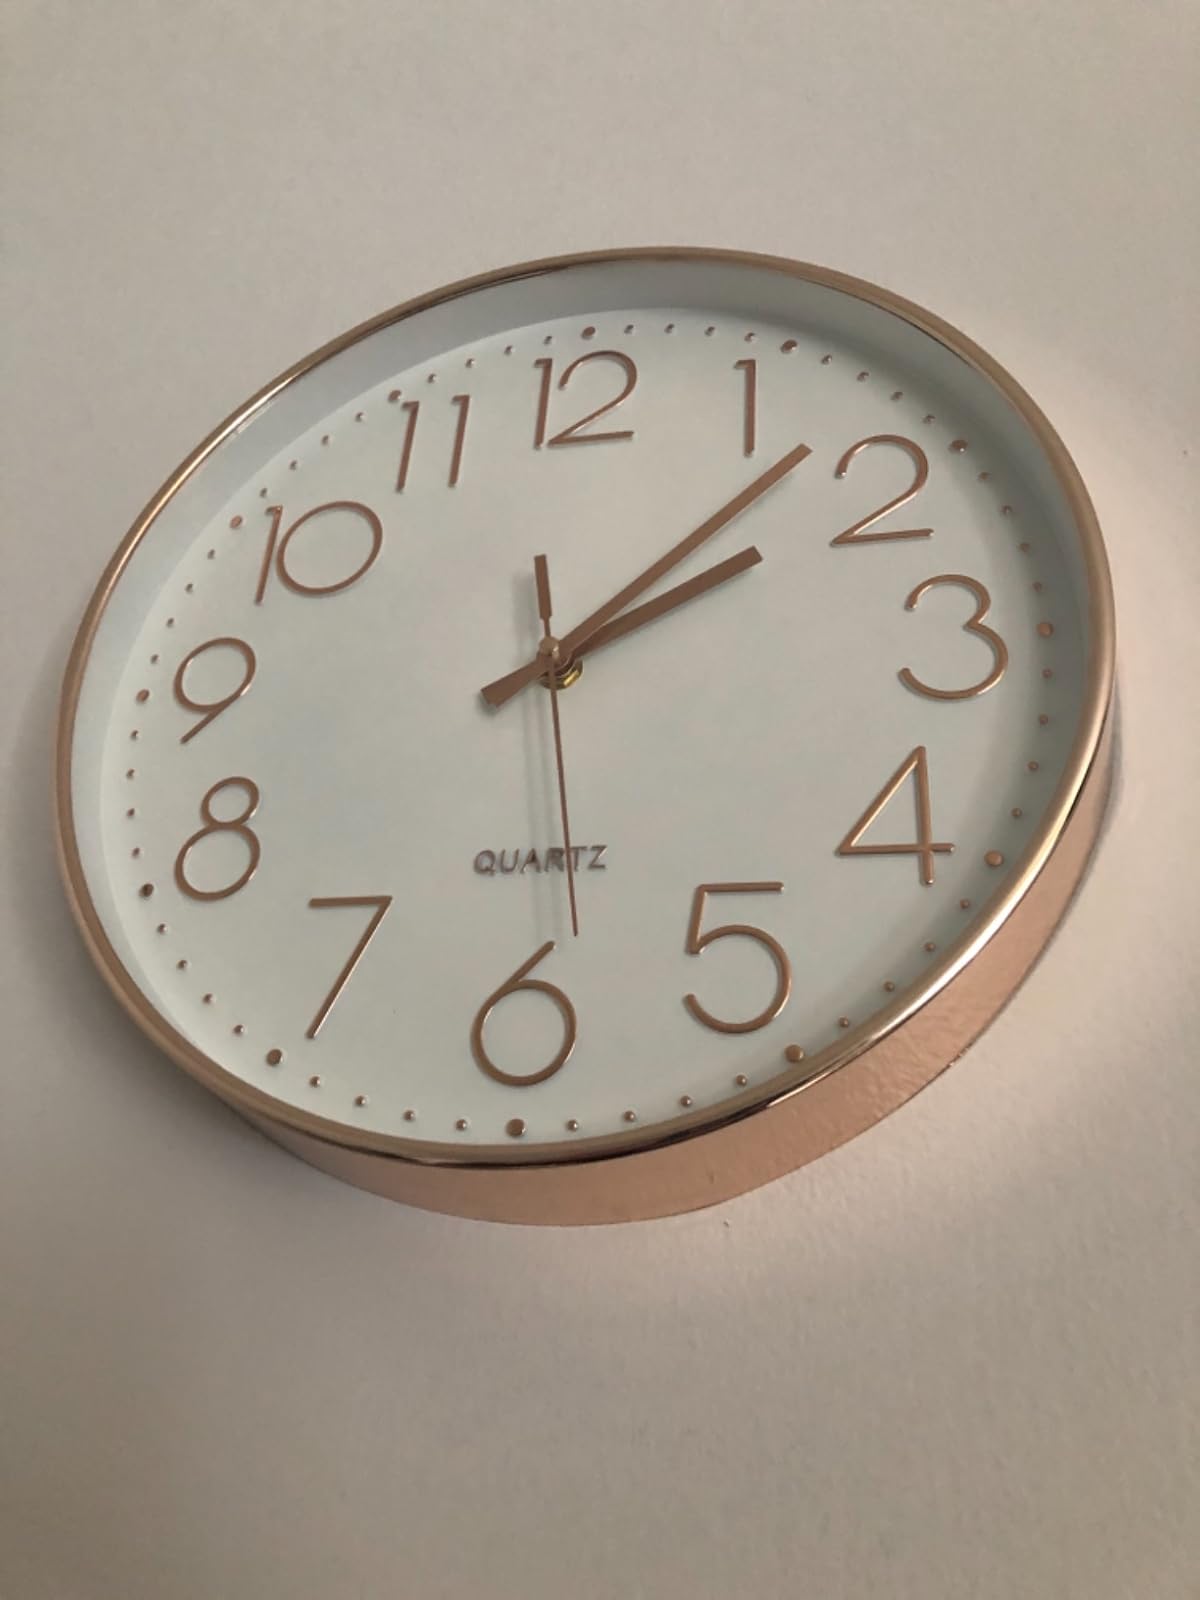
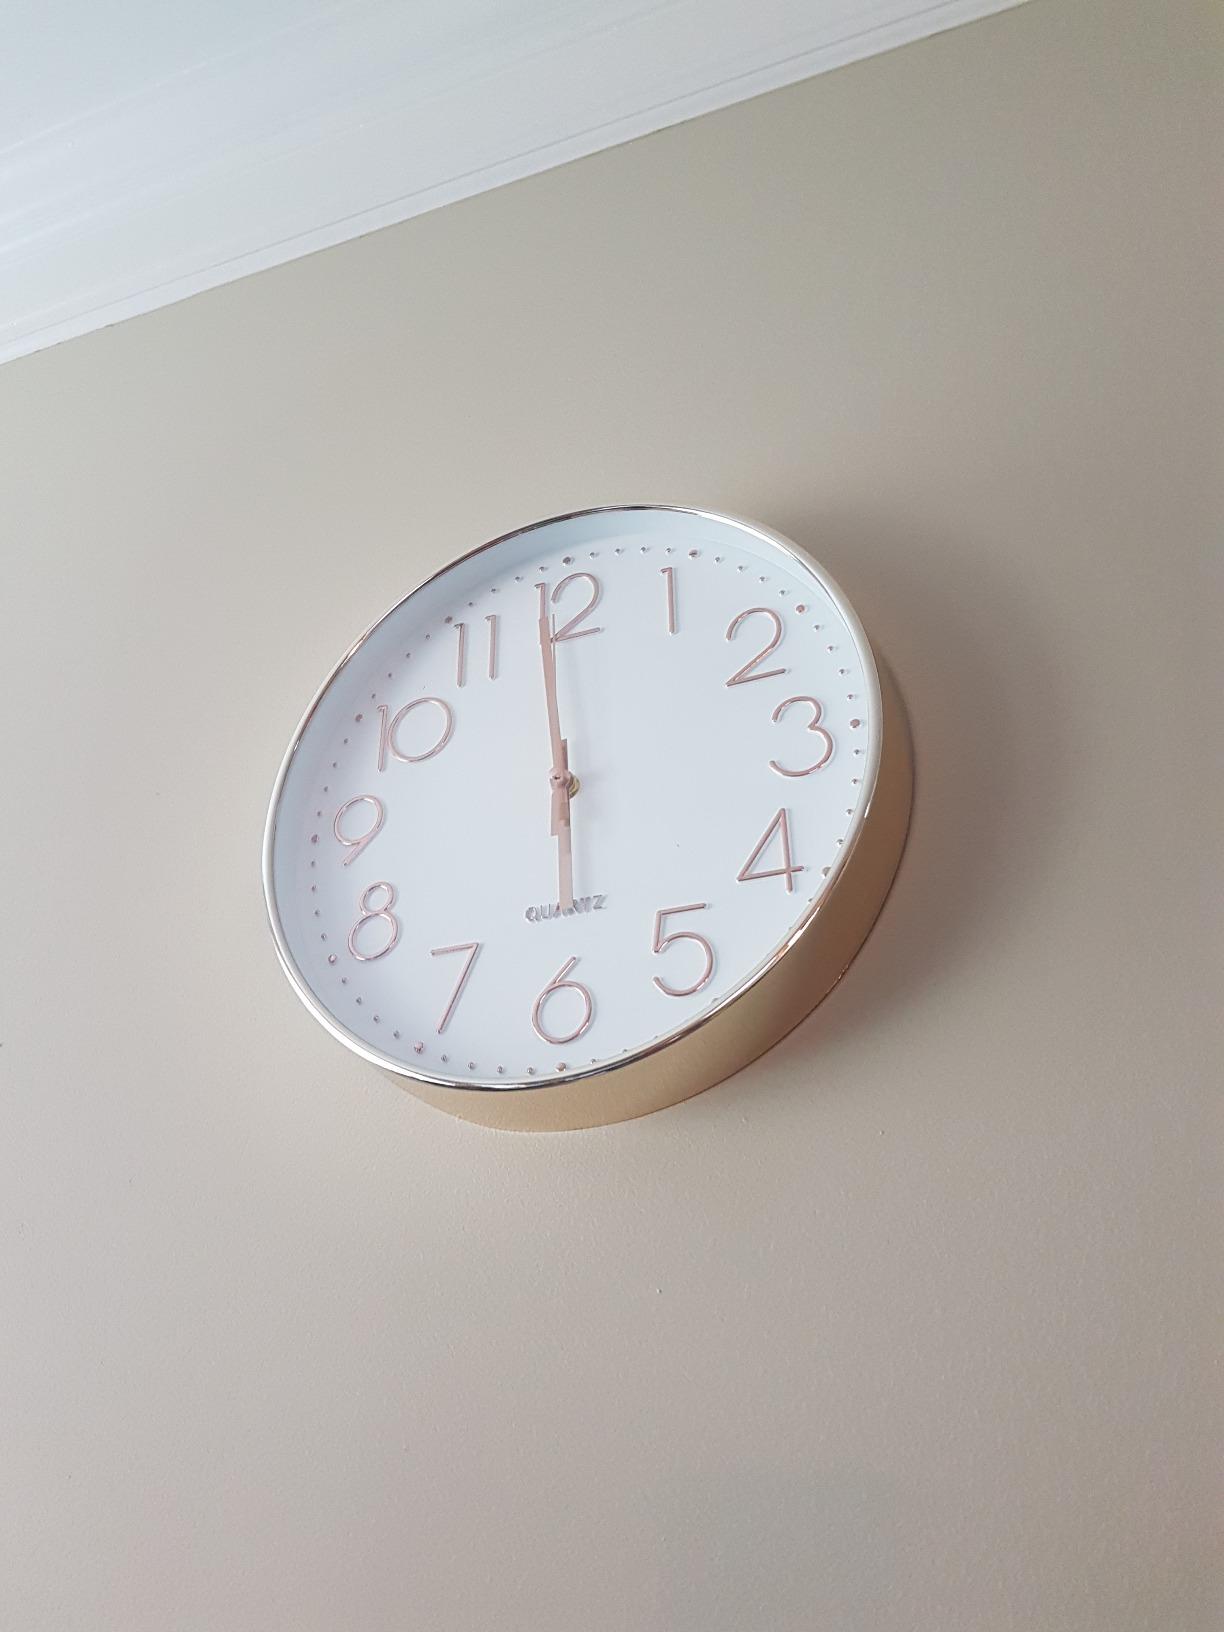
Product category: clock
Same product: yes